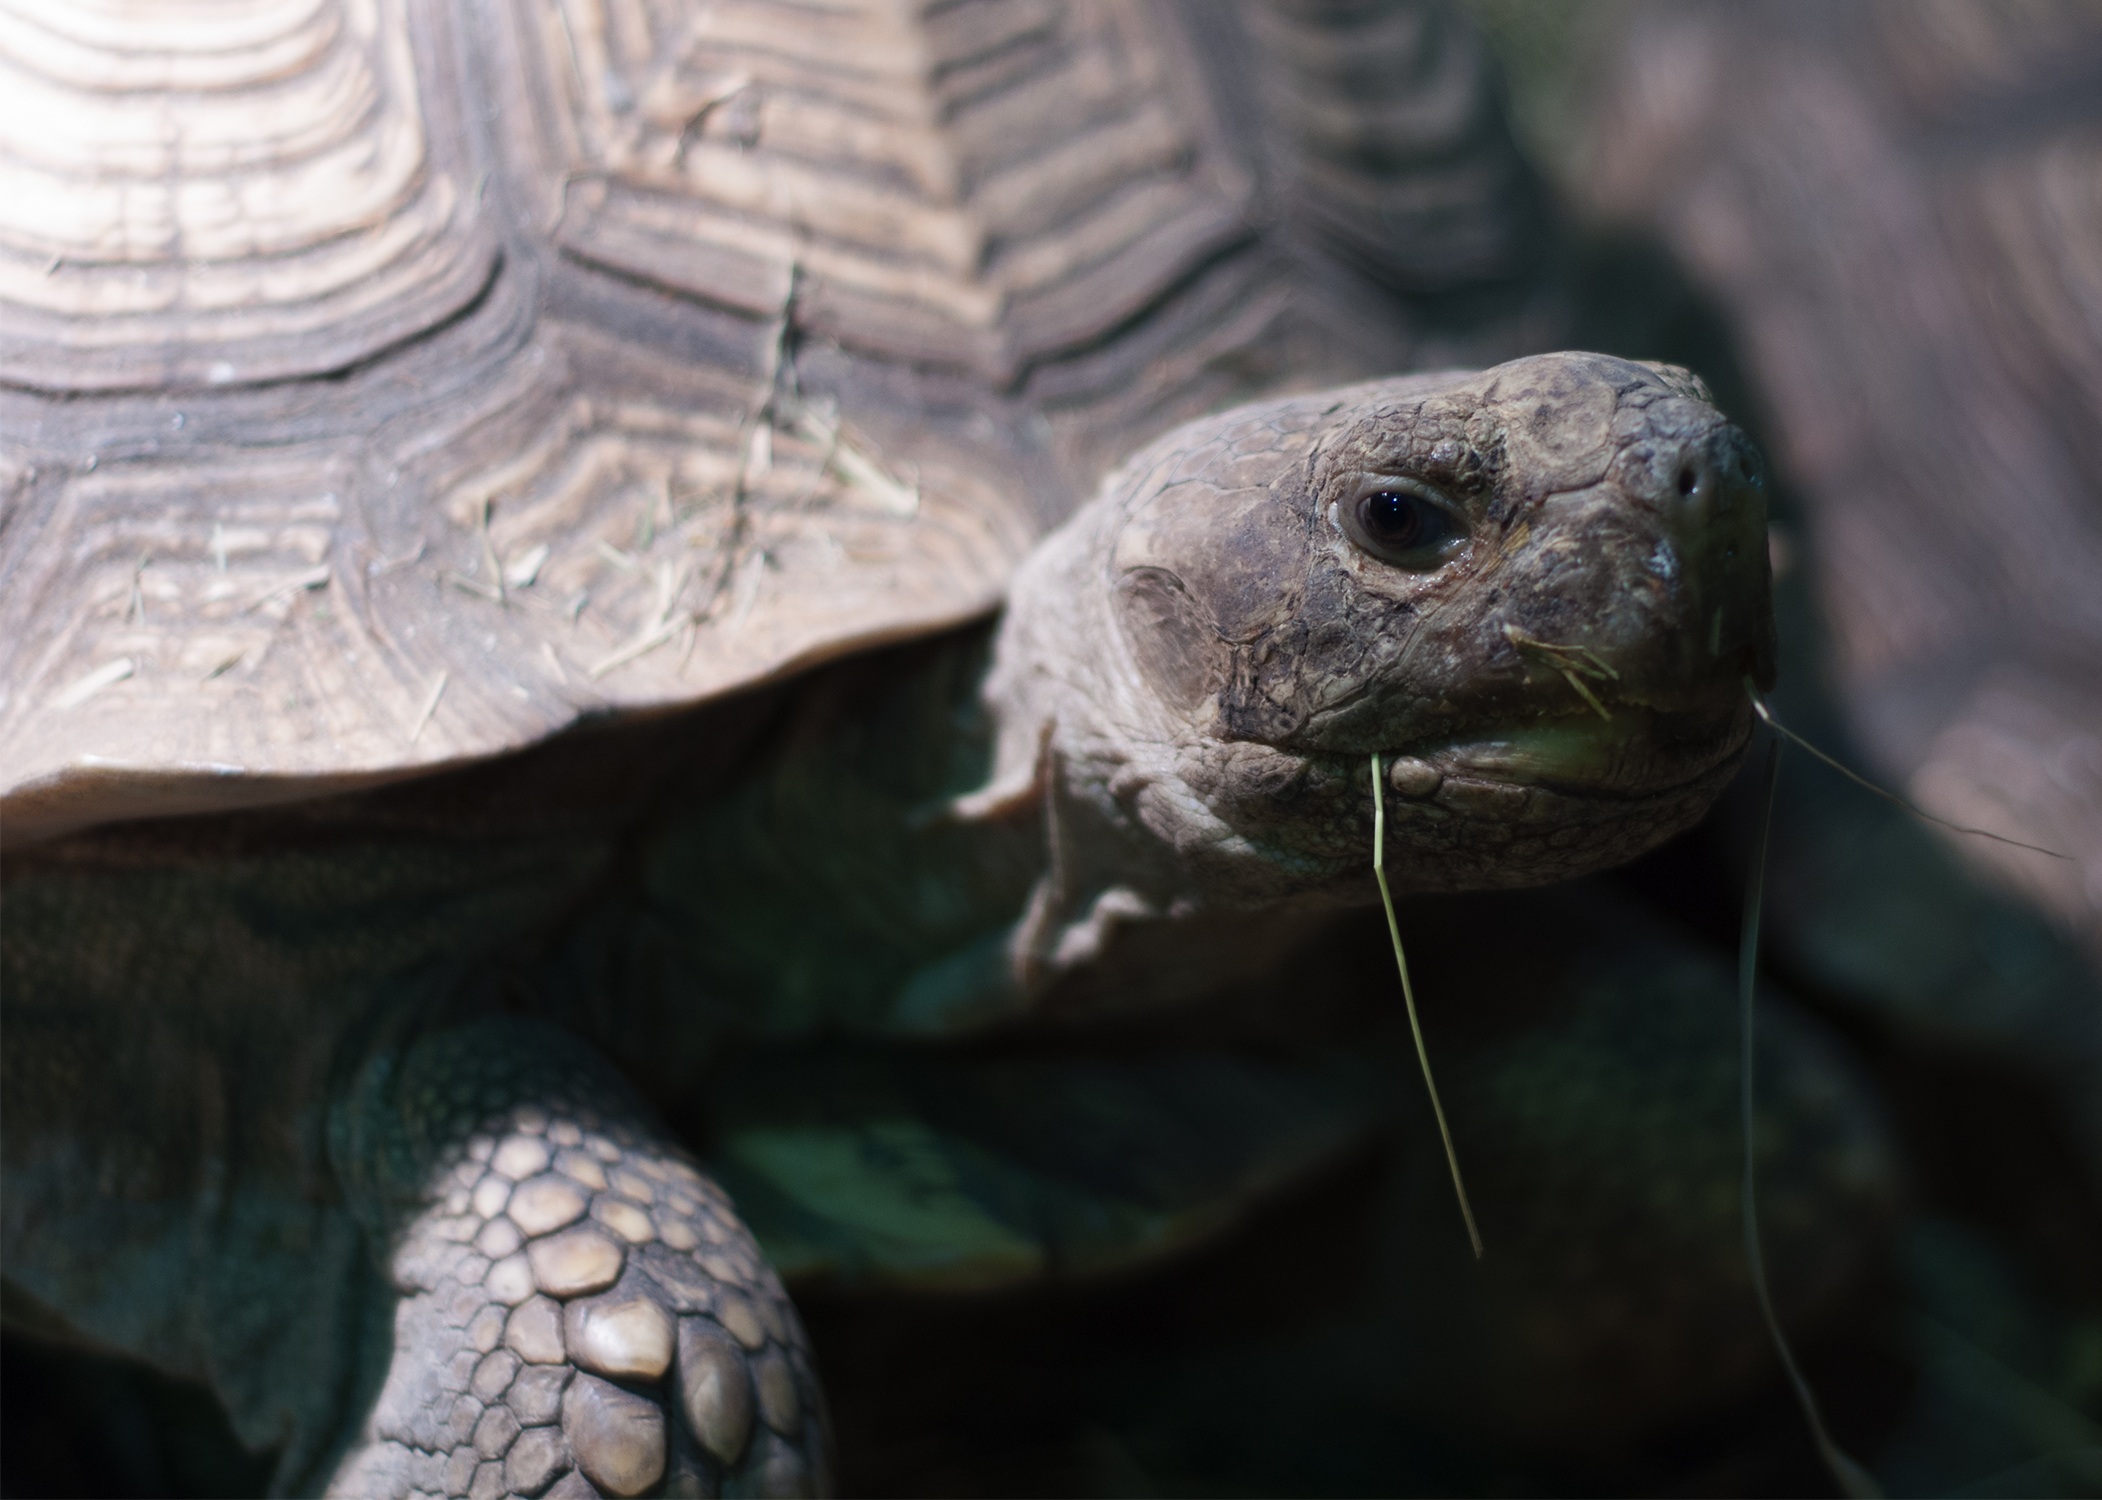
grass, wildlife, zoo, biology, turtle, reptile, fauna, shell, close up, aquarium, tortoise, vertebrate, emydidae, scaled reptile